Michael Franck

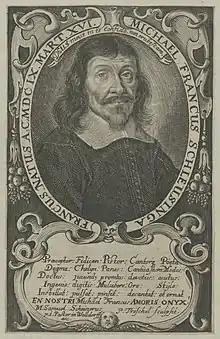
Engraving of Franck c. 1660, with punning caption in Latin "Michael Francus, born a freeman ("francus") of Schleusingen in the year 1609 on March 16"

Michael Franck (16 March 1609 – 24 September 1667) was a German poet, composer and Protestant hymnwriter. He was born in Schleusingen, and died in Coburg.